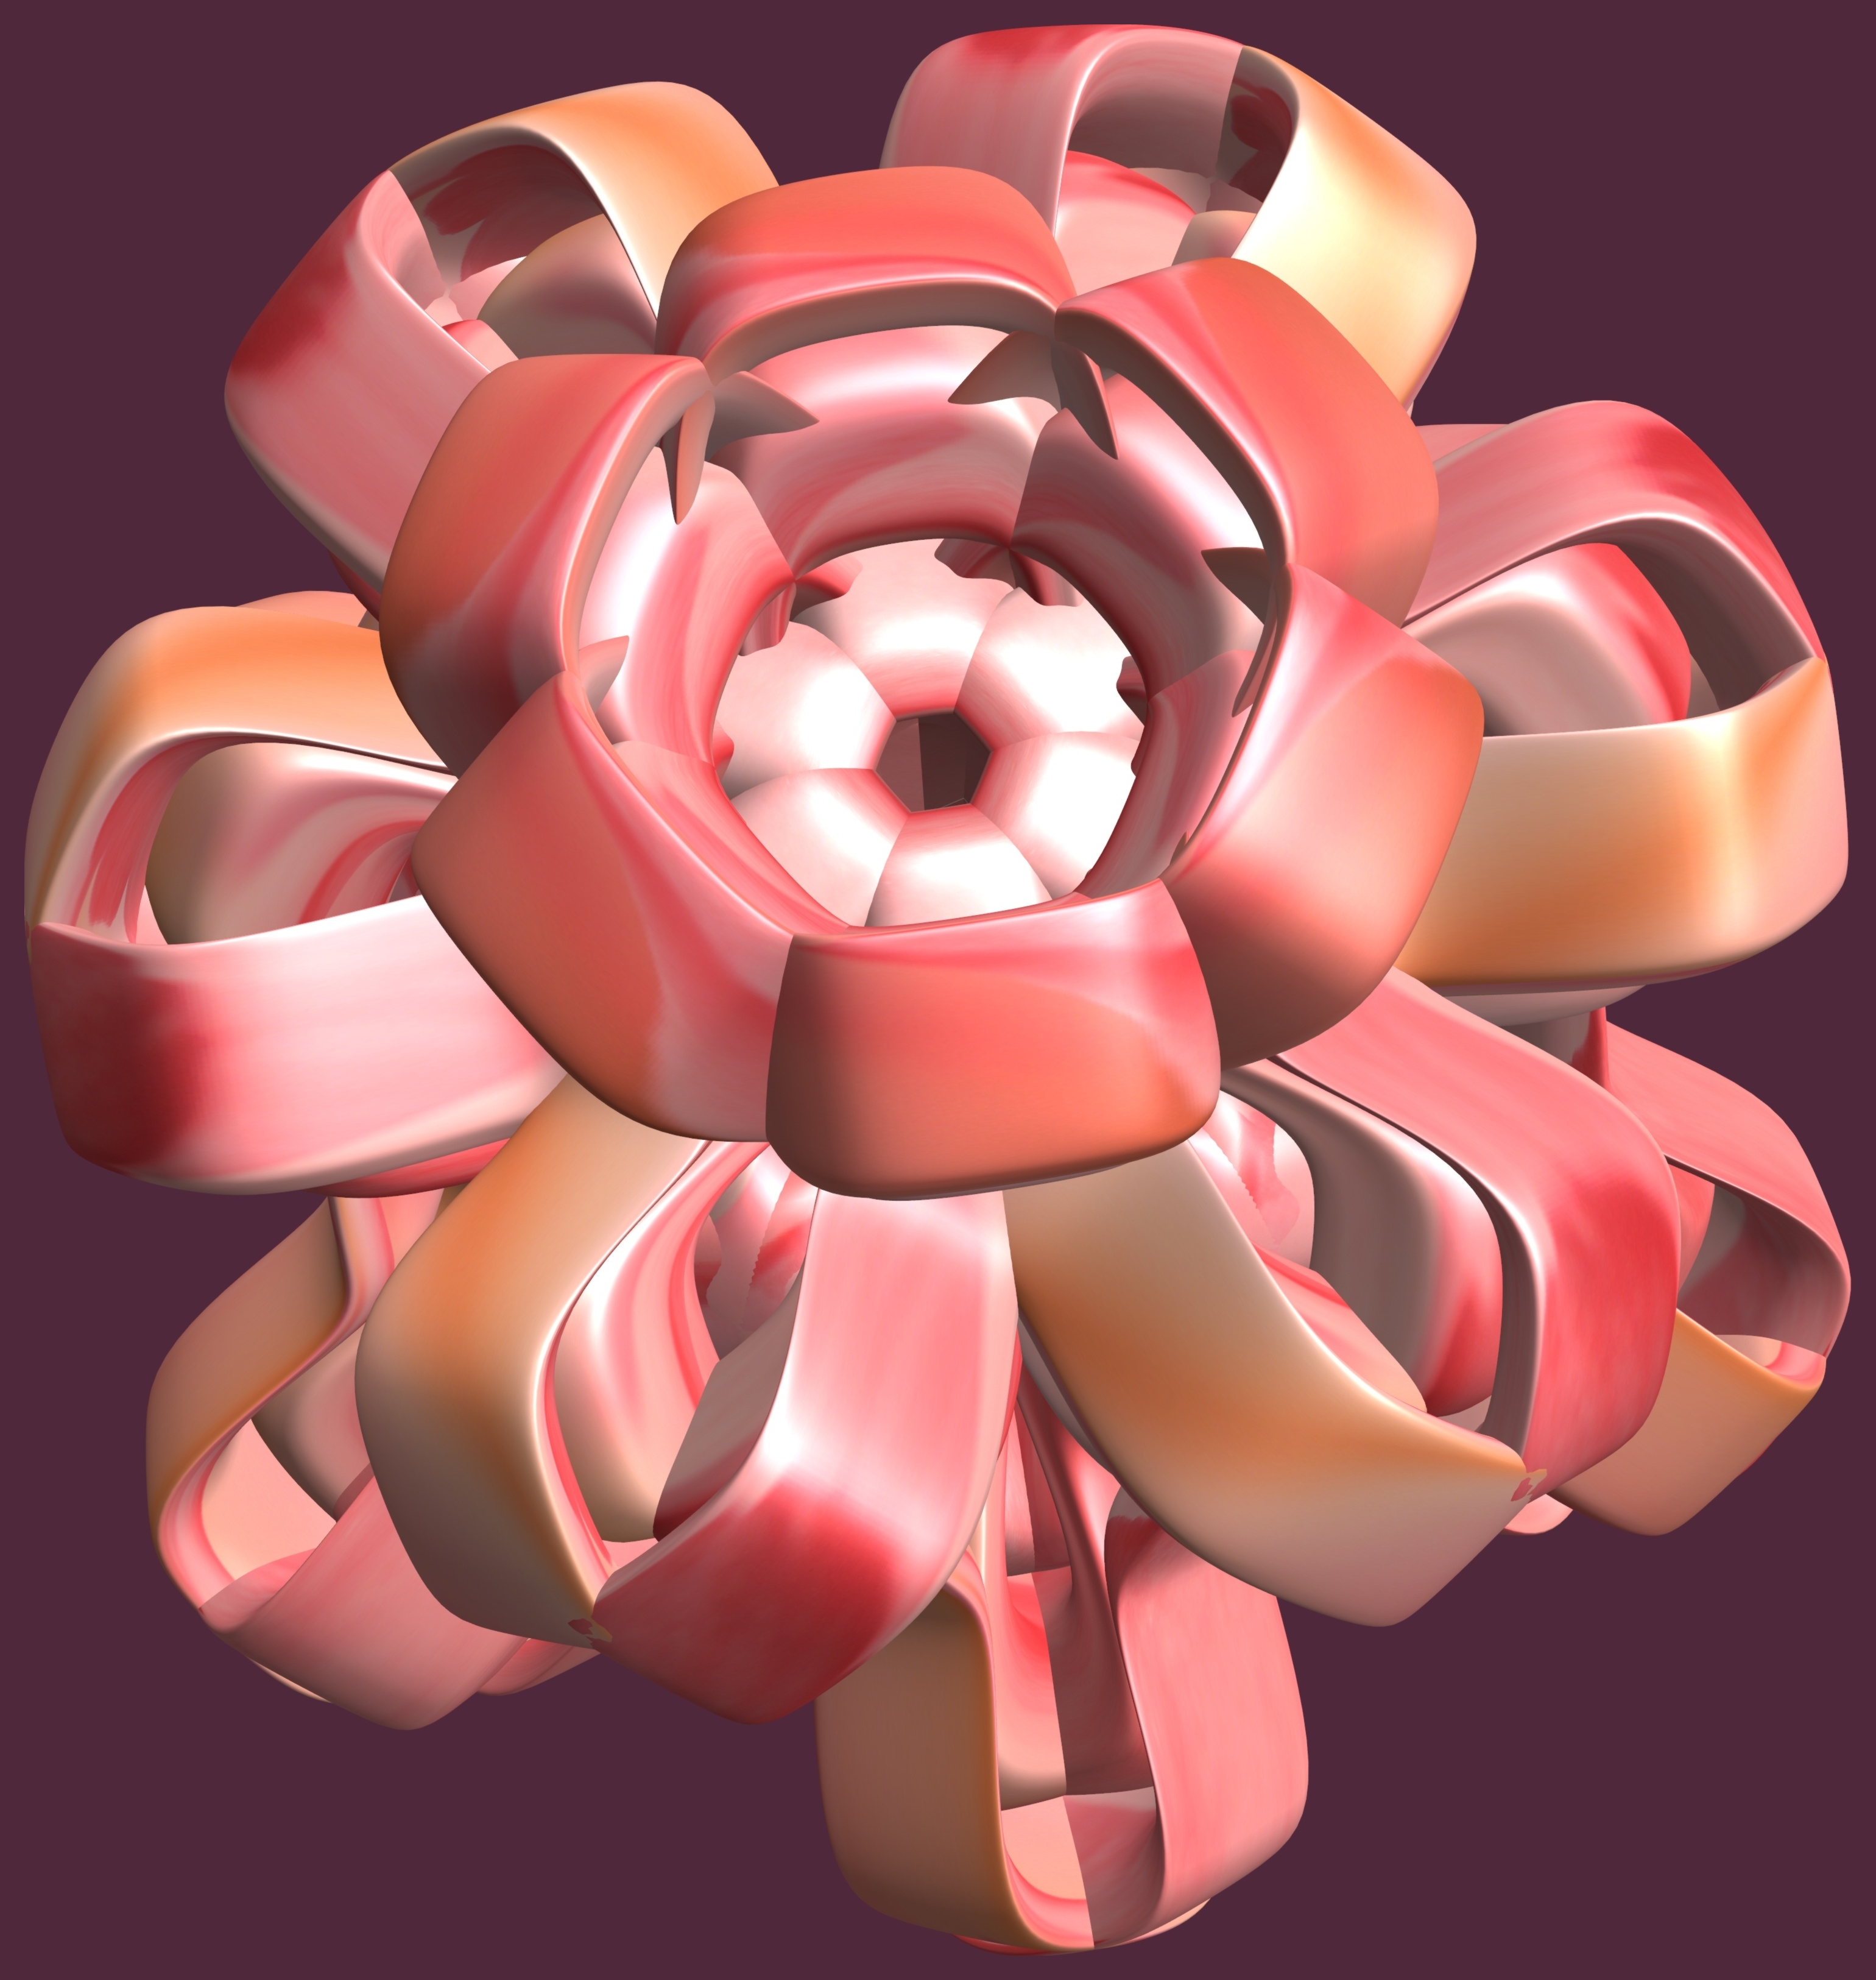
hand, structure, texture, flower, petal, pattern, toy, illustration, design, symmetry, 3d, graphic, organ, torus, mathematica, cg, parametricplot3d, code, program, algorithm, mapping, cartoon